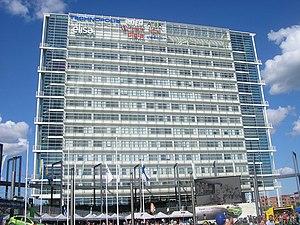
La tour Innova 1 est un bâtiment construit en 2002 dans le quartier Lutakko de Jyväskylä en Finlande.
Jyväskylä est une ville du Sud de la Finlande, capitale de la région de Finlande-Centrale, située à 235 km au nord d'Helsinki.